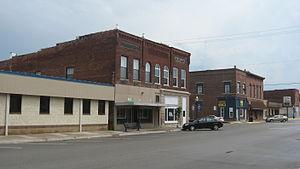
Goodland est une municipalité américaine située dans le comté de Newton en Indiana. Lors du recensement de 2010, sa population est de 1 043 habitants.